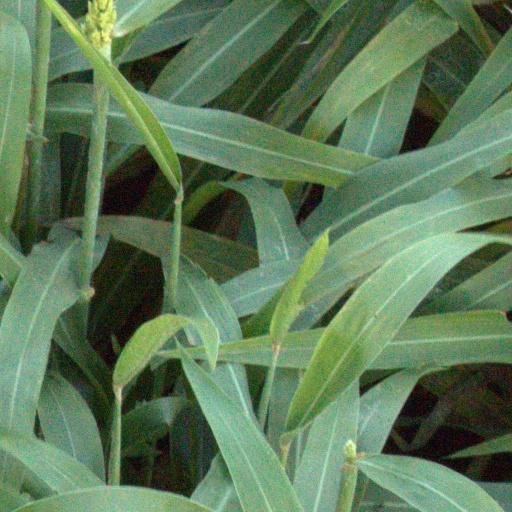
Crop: sorghum